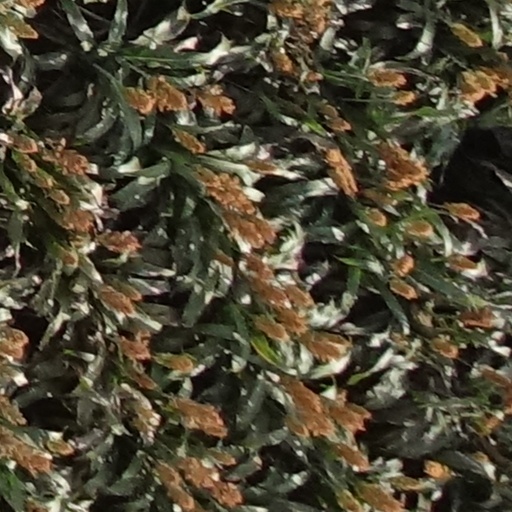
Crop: sorghum